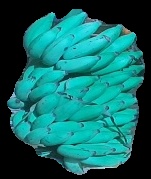
Variety: elakki-bale
Grade: grade2